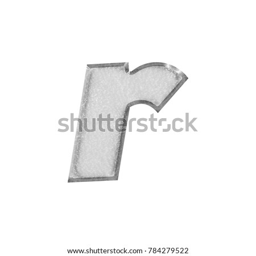
shiny stone textured lowercase or person in a 3d illustration with a rough rocky surface texture and beveled edge in a basic bold font isolated on a white background with clipping path .